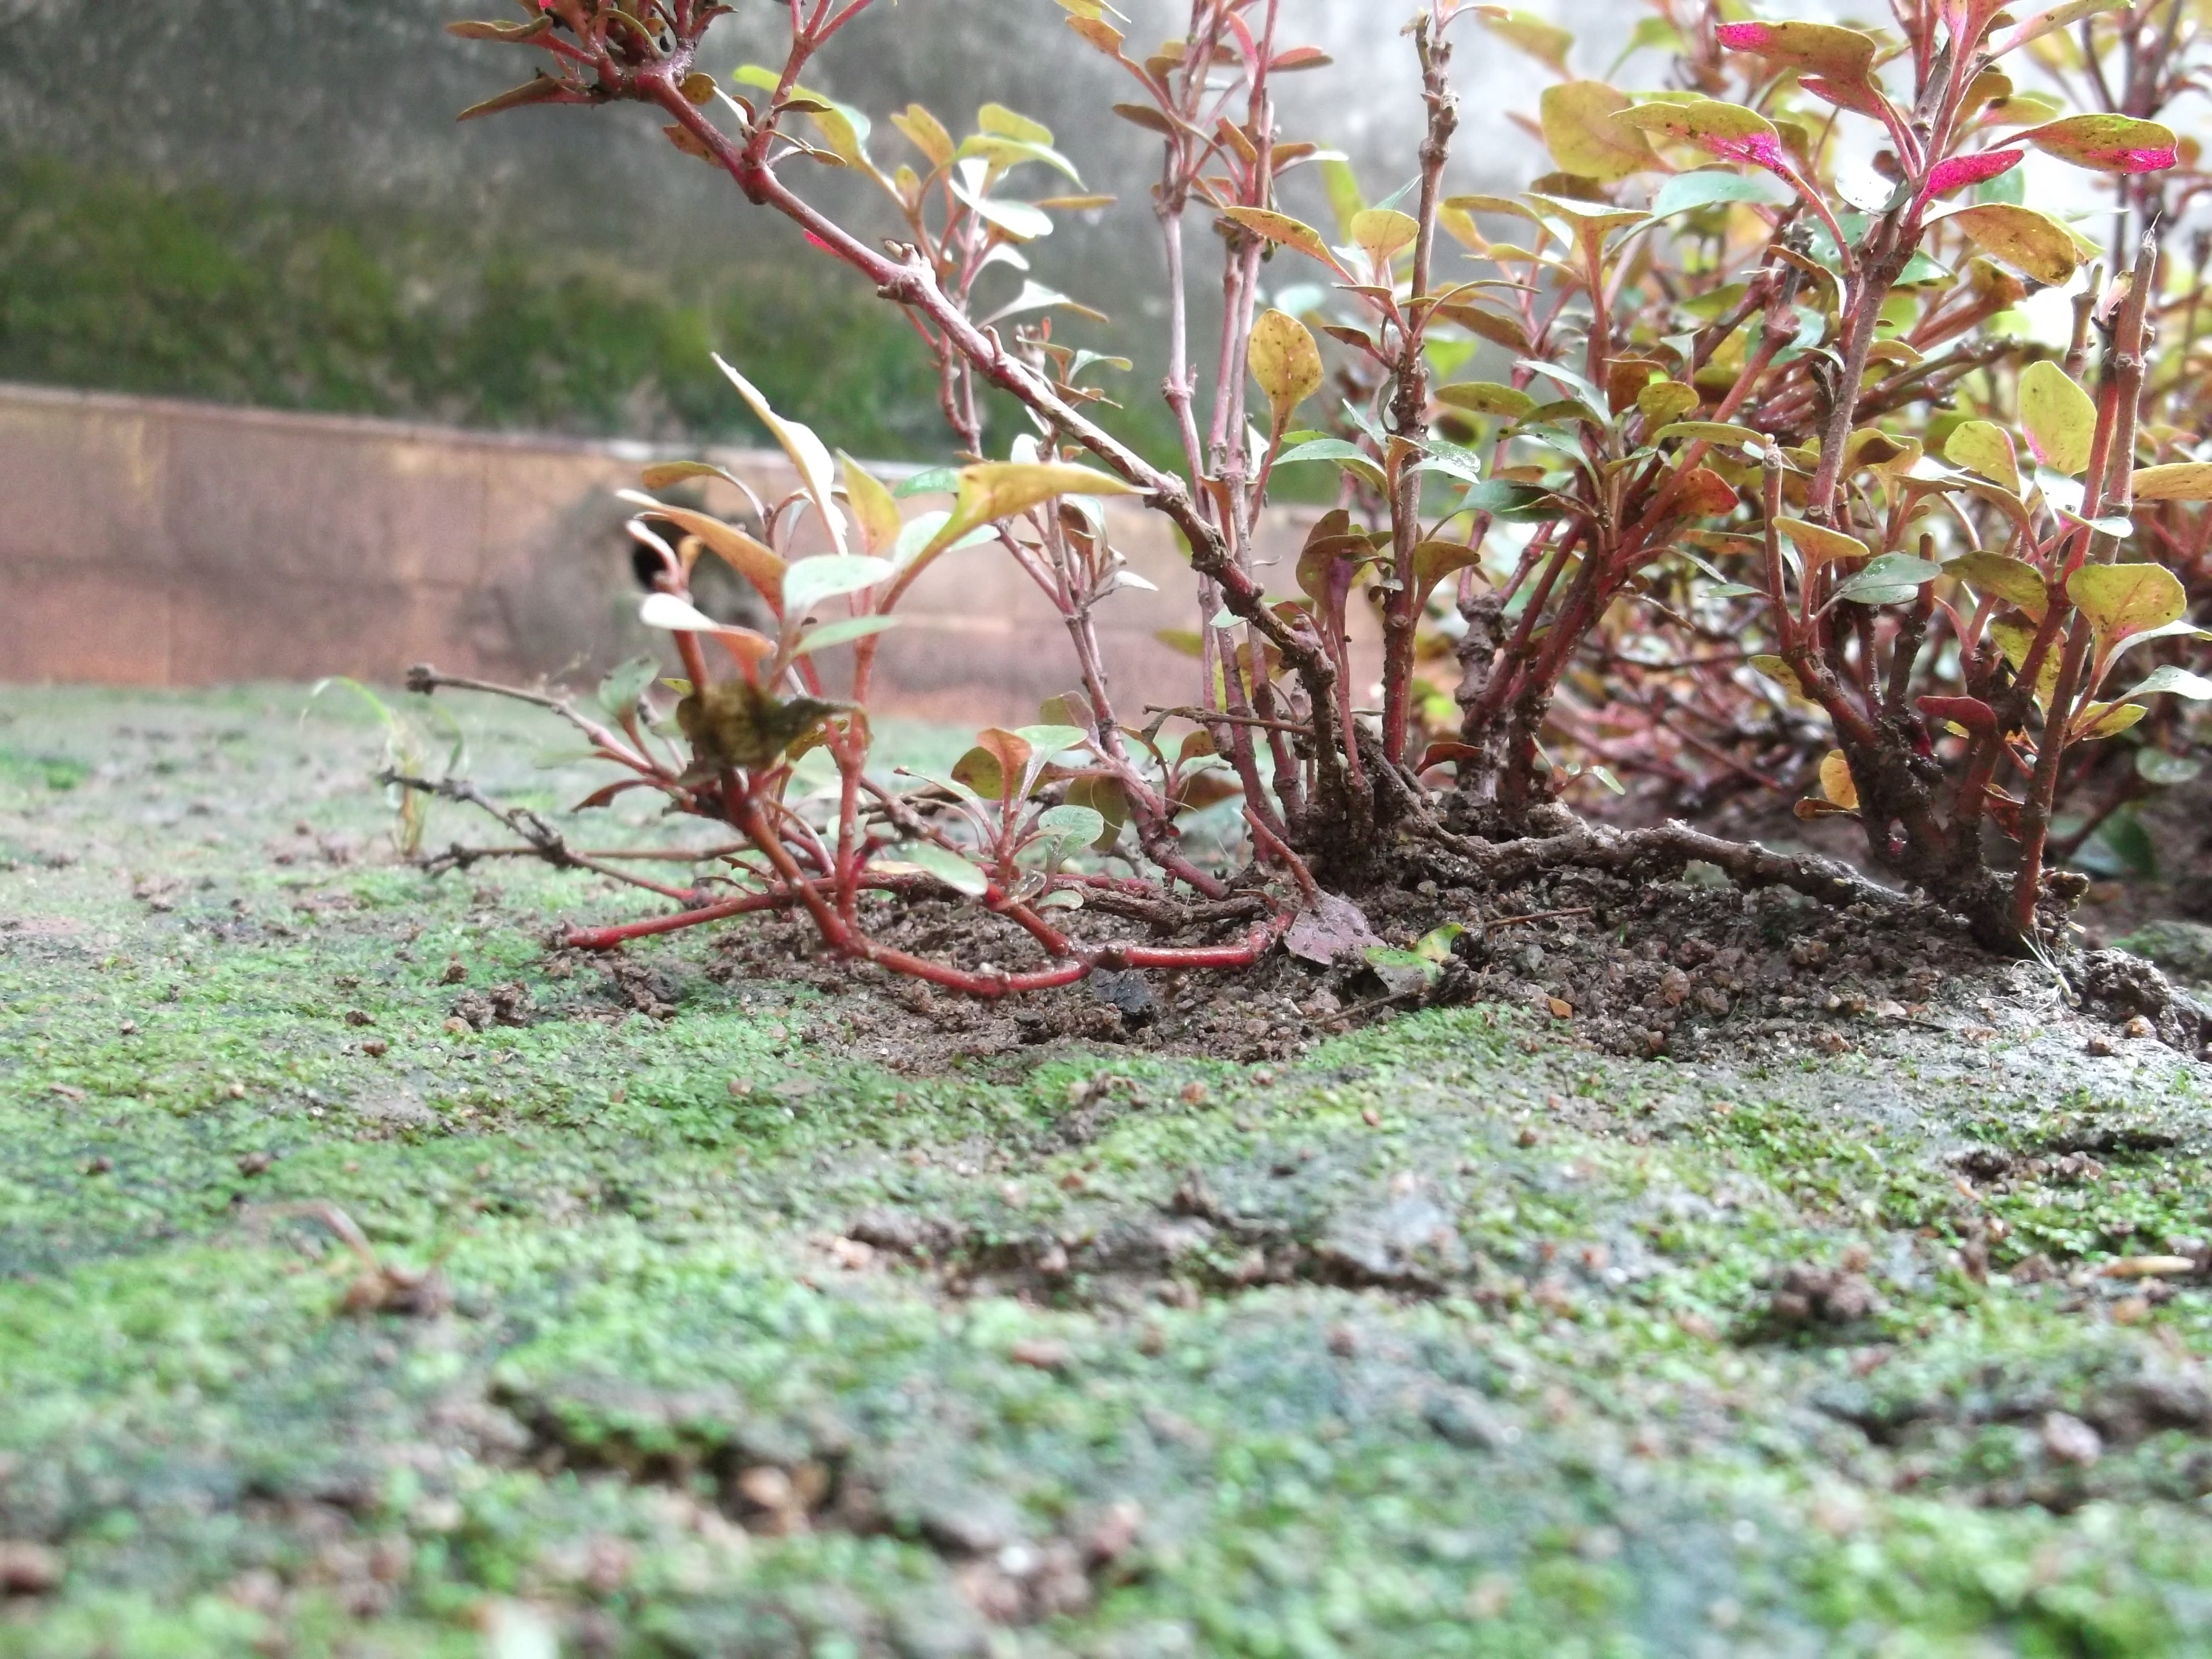
garden, plant, branch, leaf, tree, flora, grass, shrub, spring, grass family